Altolusso

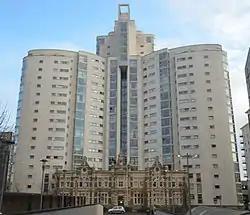

Altolusso (meaning "high luxury" in Italian) is a residential building in Cardiff, Wales. The building is 72 metres (232 ft) high and has 23 floors. The tower was the tallest residential building in Wales upon its completion in 2005, and remains one of the tallest buildings in Cardiff and in Wales.